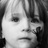
Emotion: neutral